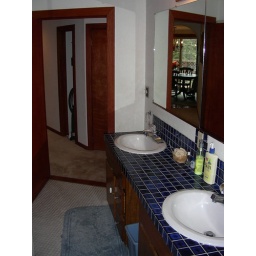
Full bathroom ...downstairs in house